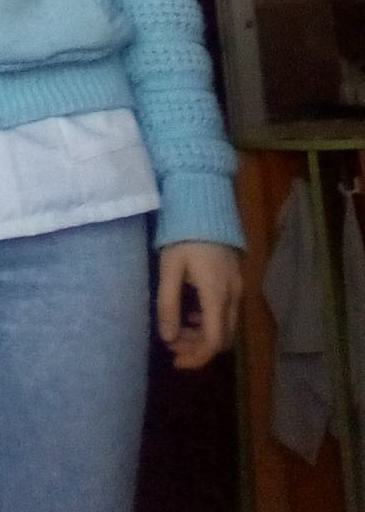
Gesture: no_gesture